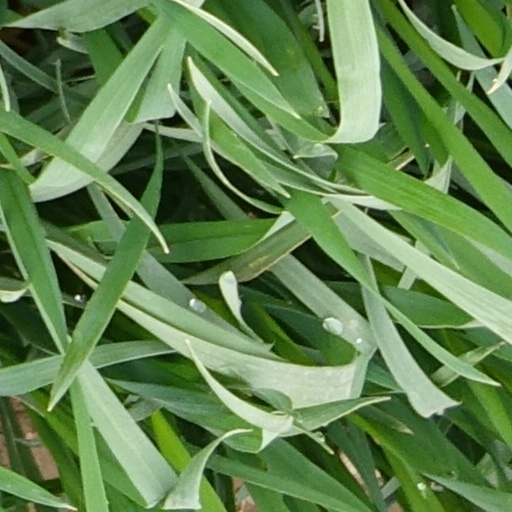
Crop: wheat